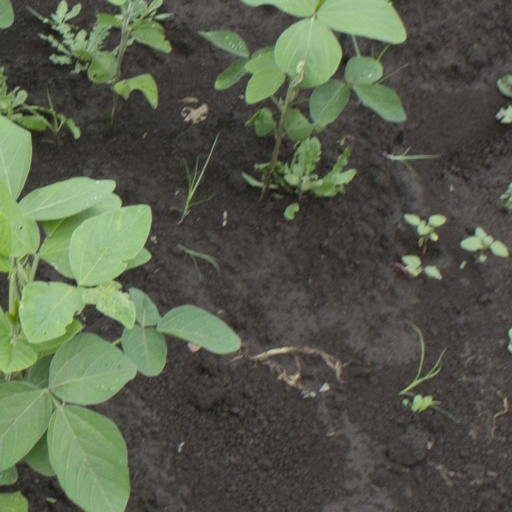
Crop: soybean